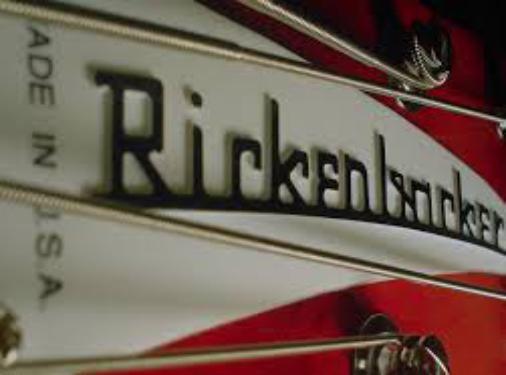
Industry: Electronic